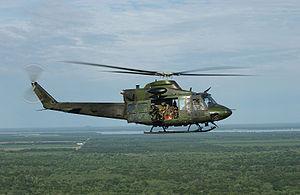
Le CH-146 Griffon est la désignation de l'hélicoptère moyen Bell 412EP construit pour l'Aviation royale du Canada par la division commerciale de Bell Aircraft, filiale du groupe américain Textron. Entré en service entre 1995 et 1997, le CH-146 est une plateforme polyvalente utilisée dans une multitude de rôles, dont le transport utilitaire et tactique, la reconnaissance et l'attaque, la recherche et sauvetage, et d'autres tâches de soutien héliporté.